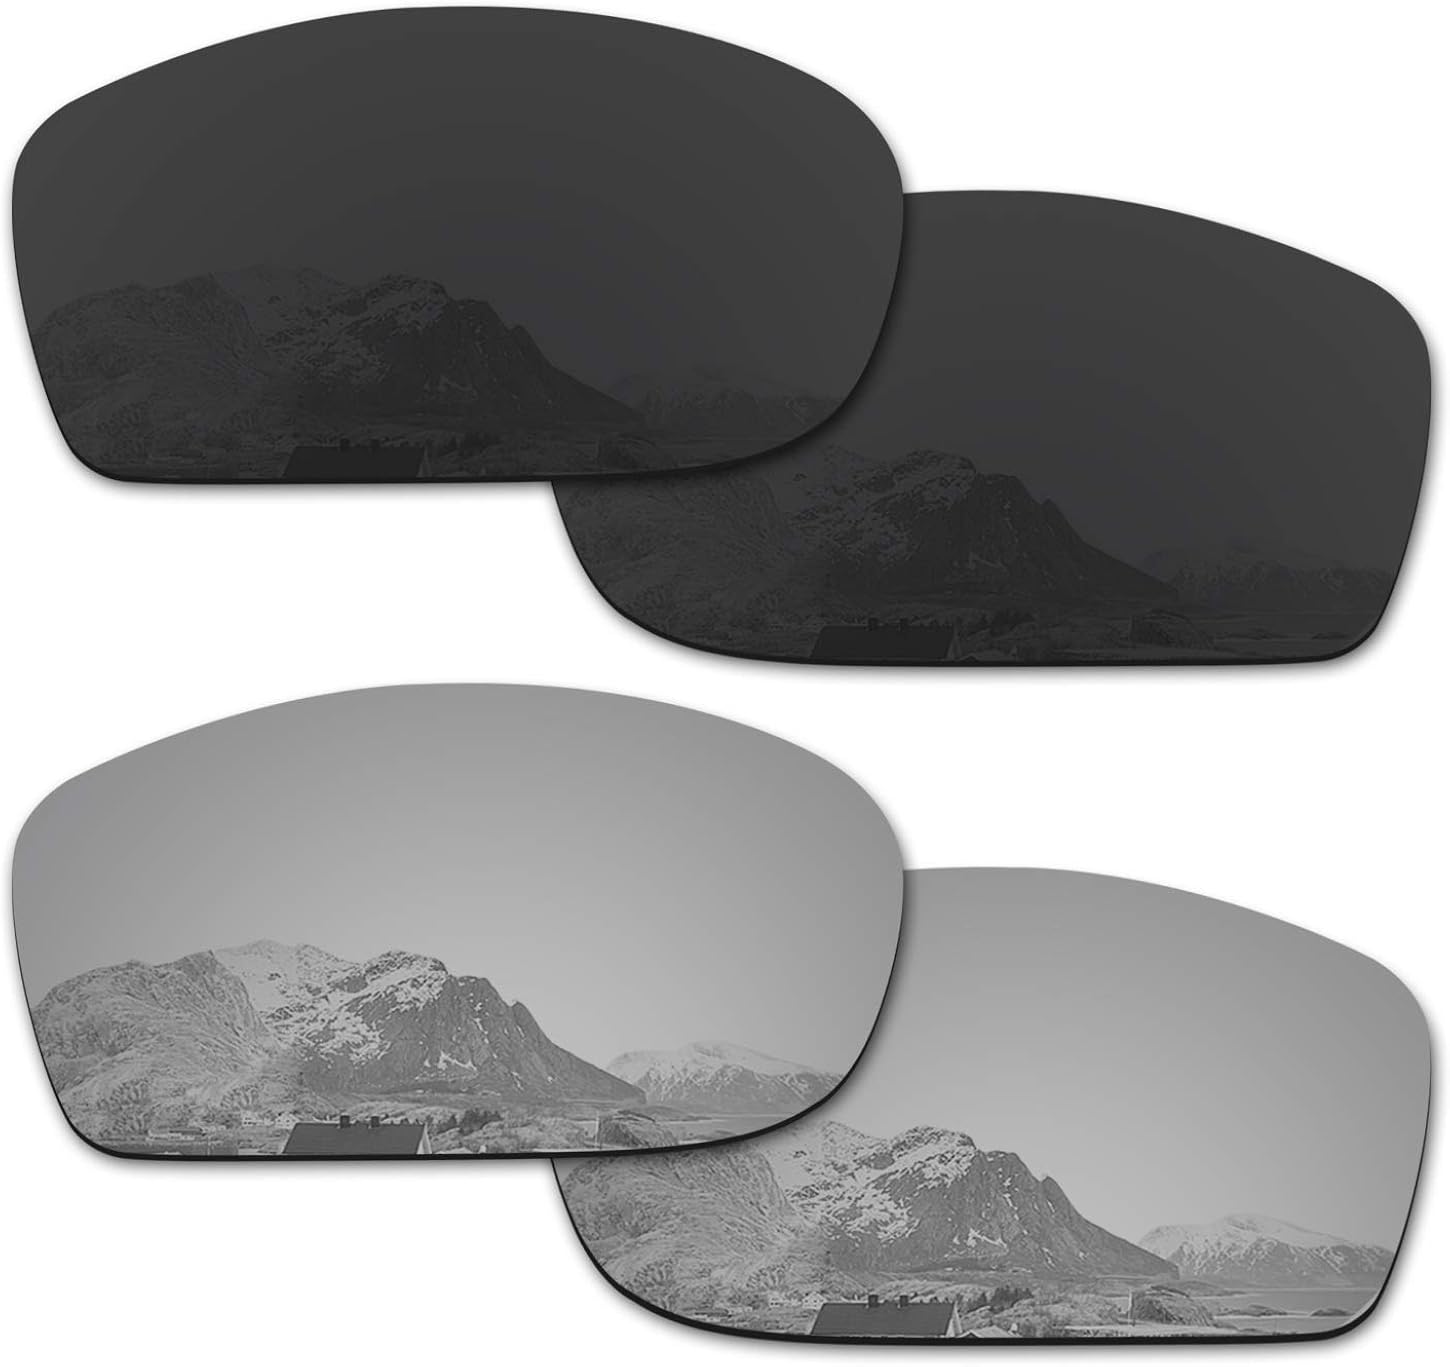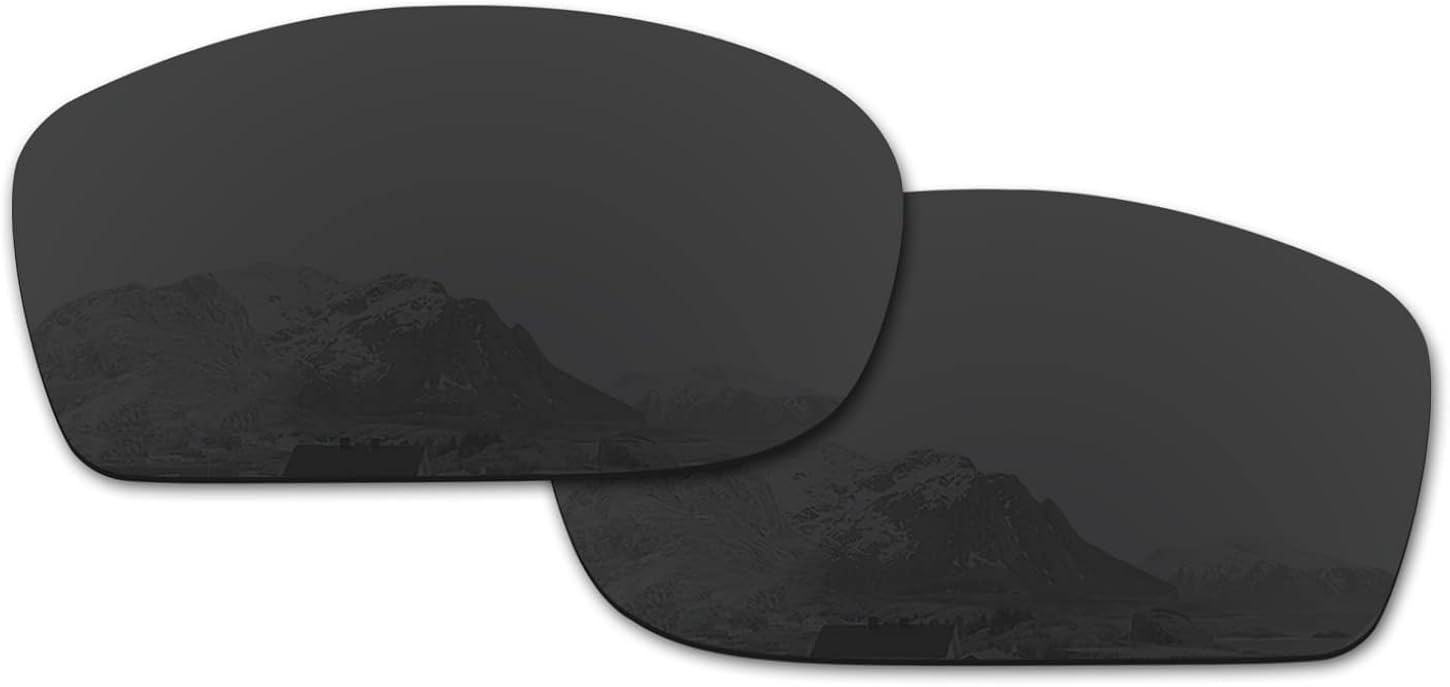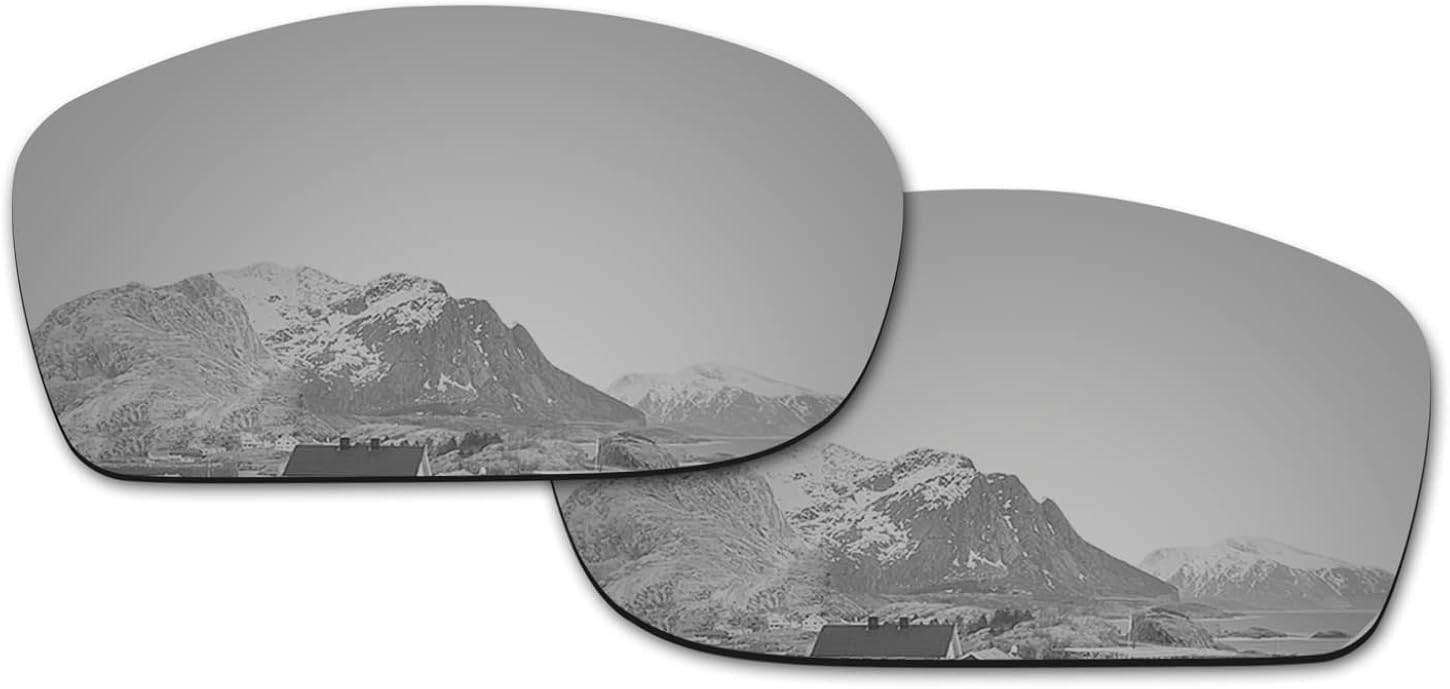
Puzzley Mirror Polarized Replacement Lenses for Oakley Valve New 2014 OO9236 Sunglasses - Rich Options
Category: AMAZON FASHION
Enjoy your visit at Puzzley! Every Lens bulit with: Truly polarized reduce glare and enhance contrast Completely shield UV that protect eyes from harmful UV lights Anti-scratch protective coating for added durability Precision-cut and guaranteed to fit your original sunglass Repel coating against water, oil, fog and dust Suitable for driving, running and other out-door sports and activities Meets or exceeds high impact resistant z87.1 standards Item doesn't include frame Maintenance service: 100% Satisfaction & 60 days free money back 24h online customer service team Fast & reliable shipping Maintenance NO-LOST service
Features: Precision cut guarantee to fit for Oakley Valve New 2014 (Not Flak Beta) sunglasses. Please confirm that there is a code OO9236 on the temple of the frame frame | Polarized | Truly Polarized - Reduce glare and enhance contrast | 100% UV Protection - Completely shield UV that protect eyes from harmful UV lights | Superior Optics - Built with the most superior lens technology and highest-quality materials with great overall vision and performance | High Impact Resistant — Meets or exceeds z87.1 standards | 100% Satisfaction & 60 days money back